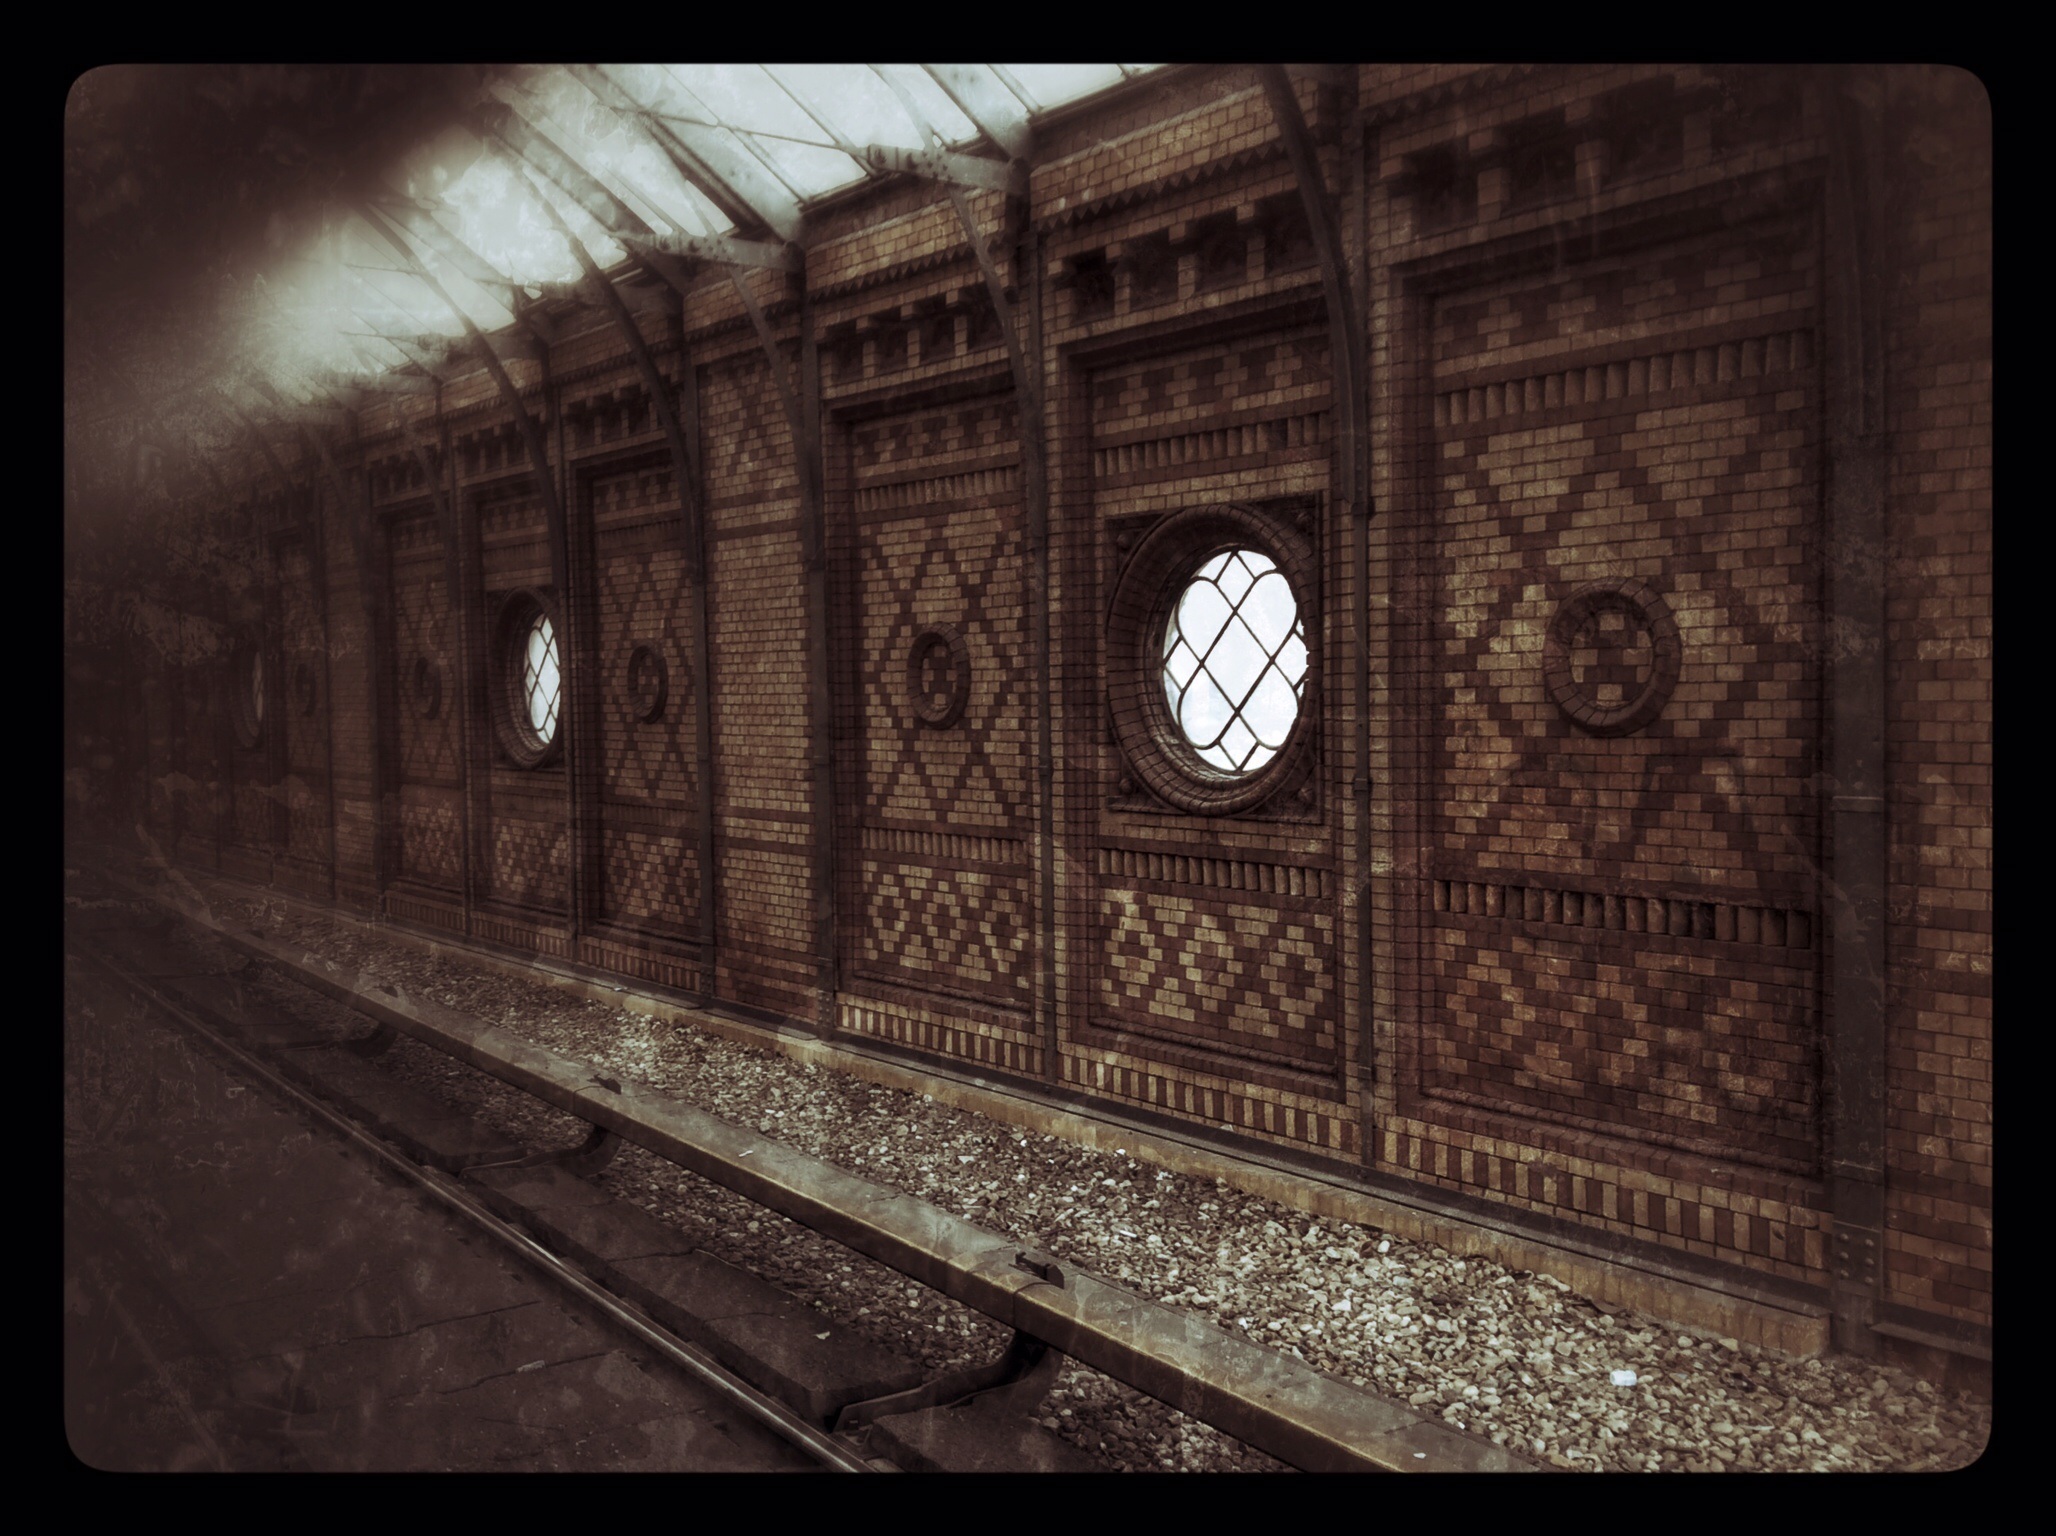
mobile, architecture, track, traffic, train, travel, platform, darkness, tracks, symmetry, berlin, center, hub, railway station, connection, screenshot, s bahn, hackescher markt, ancient history, transfer station, metropolitan area